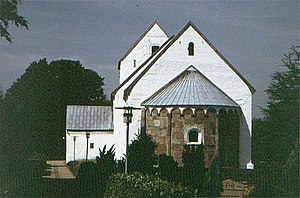
Nørre Snede Kirke
Kirken set fra øst
Nørre Snede kirke ligger i Nørre Snede Sogn, i Ikast-Brande Provsti. Sognet ligger i Ikast-Brande Kommune; indtil Kommunalreformen i 1970 lå det i Vrads Herred.